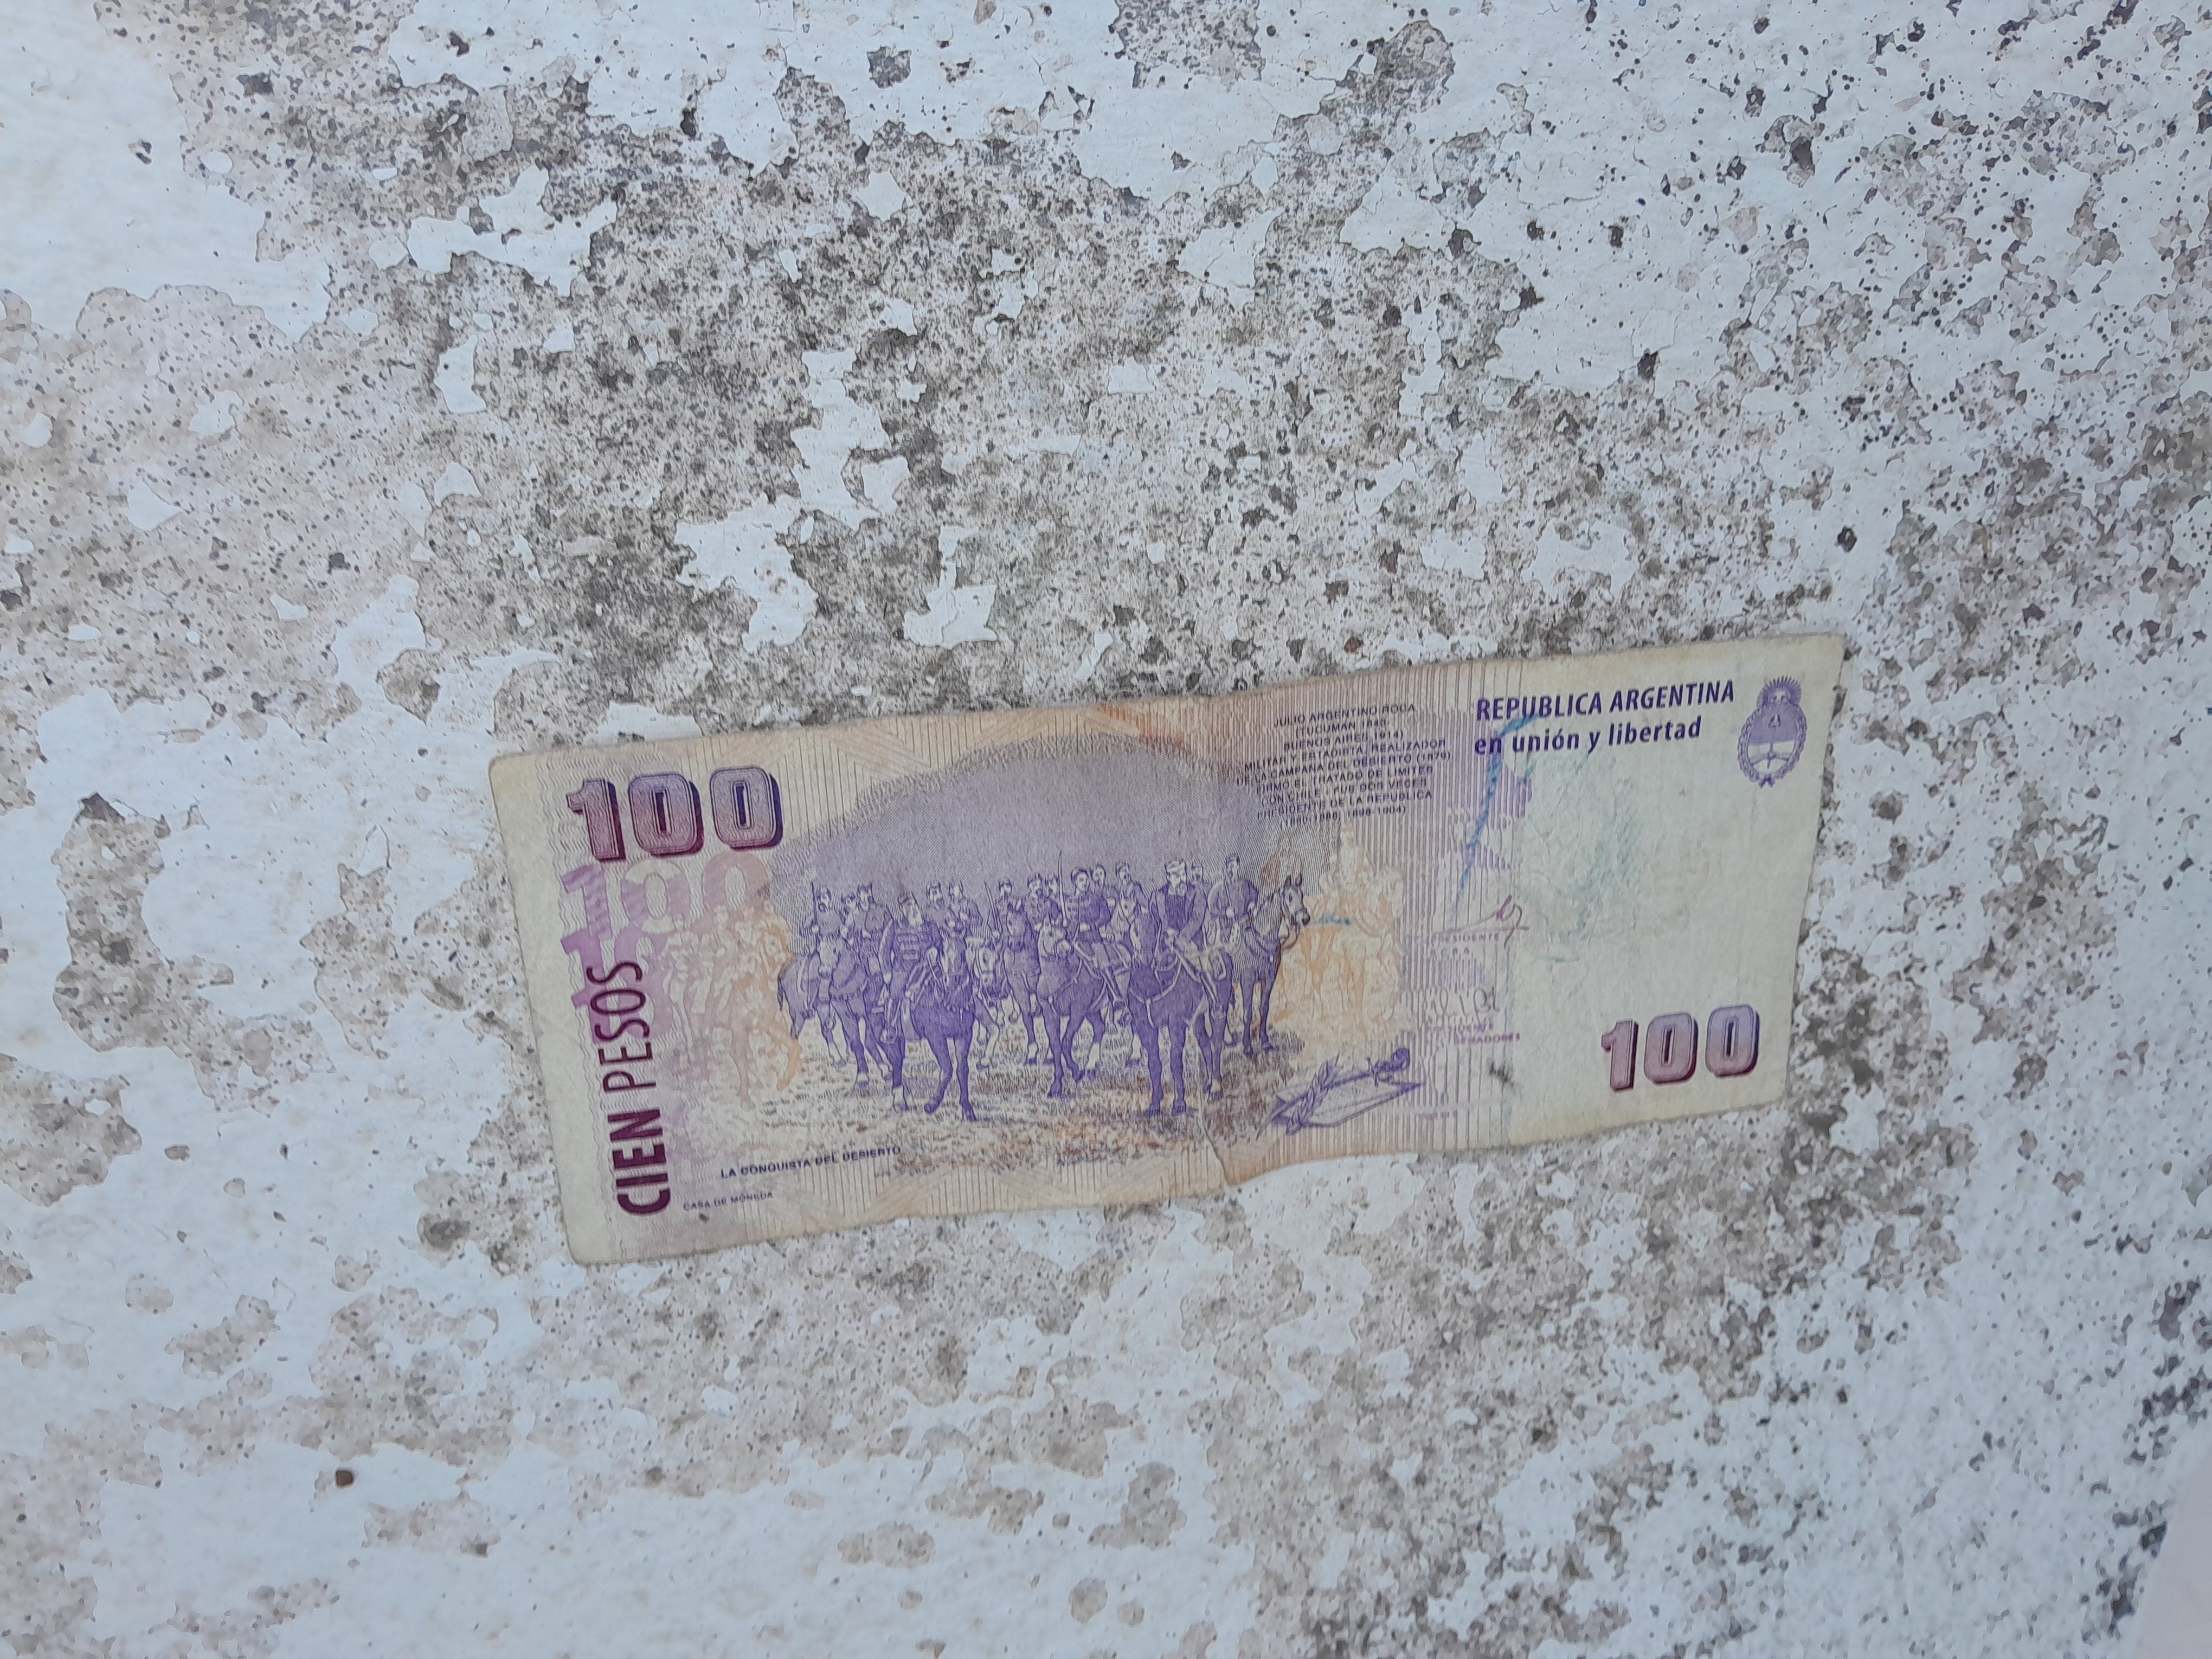
Denominación: 100